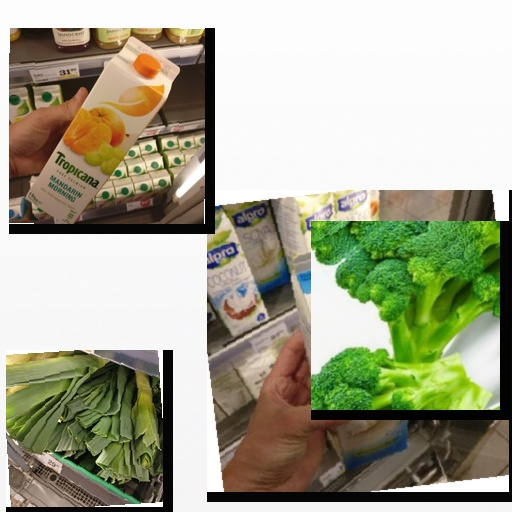
Food items: mandarin_juice, leek, soy_milk, broccoli